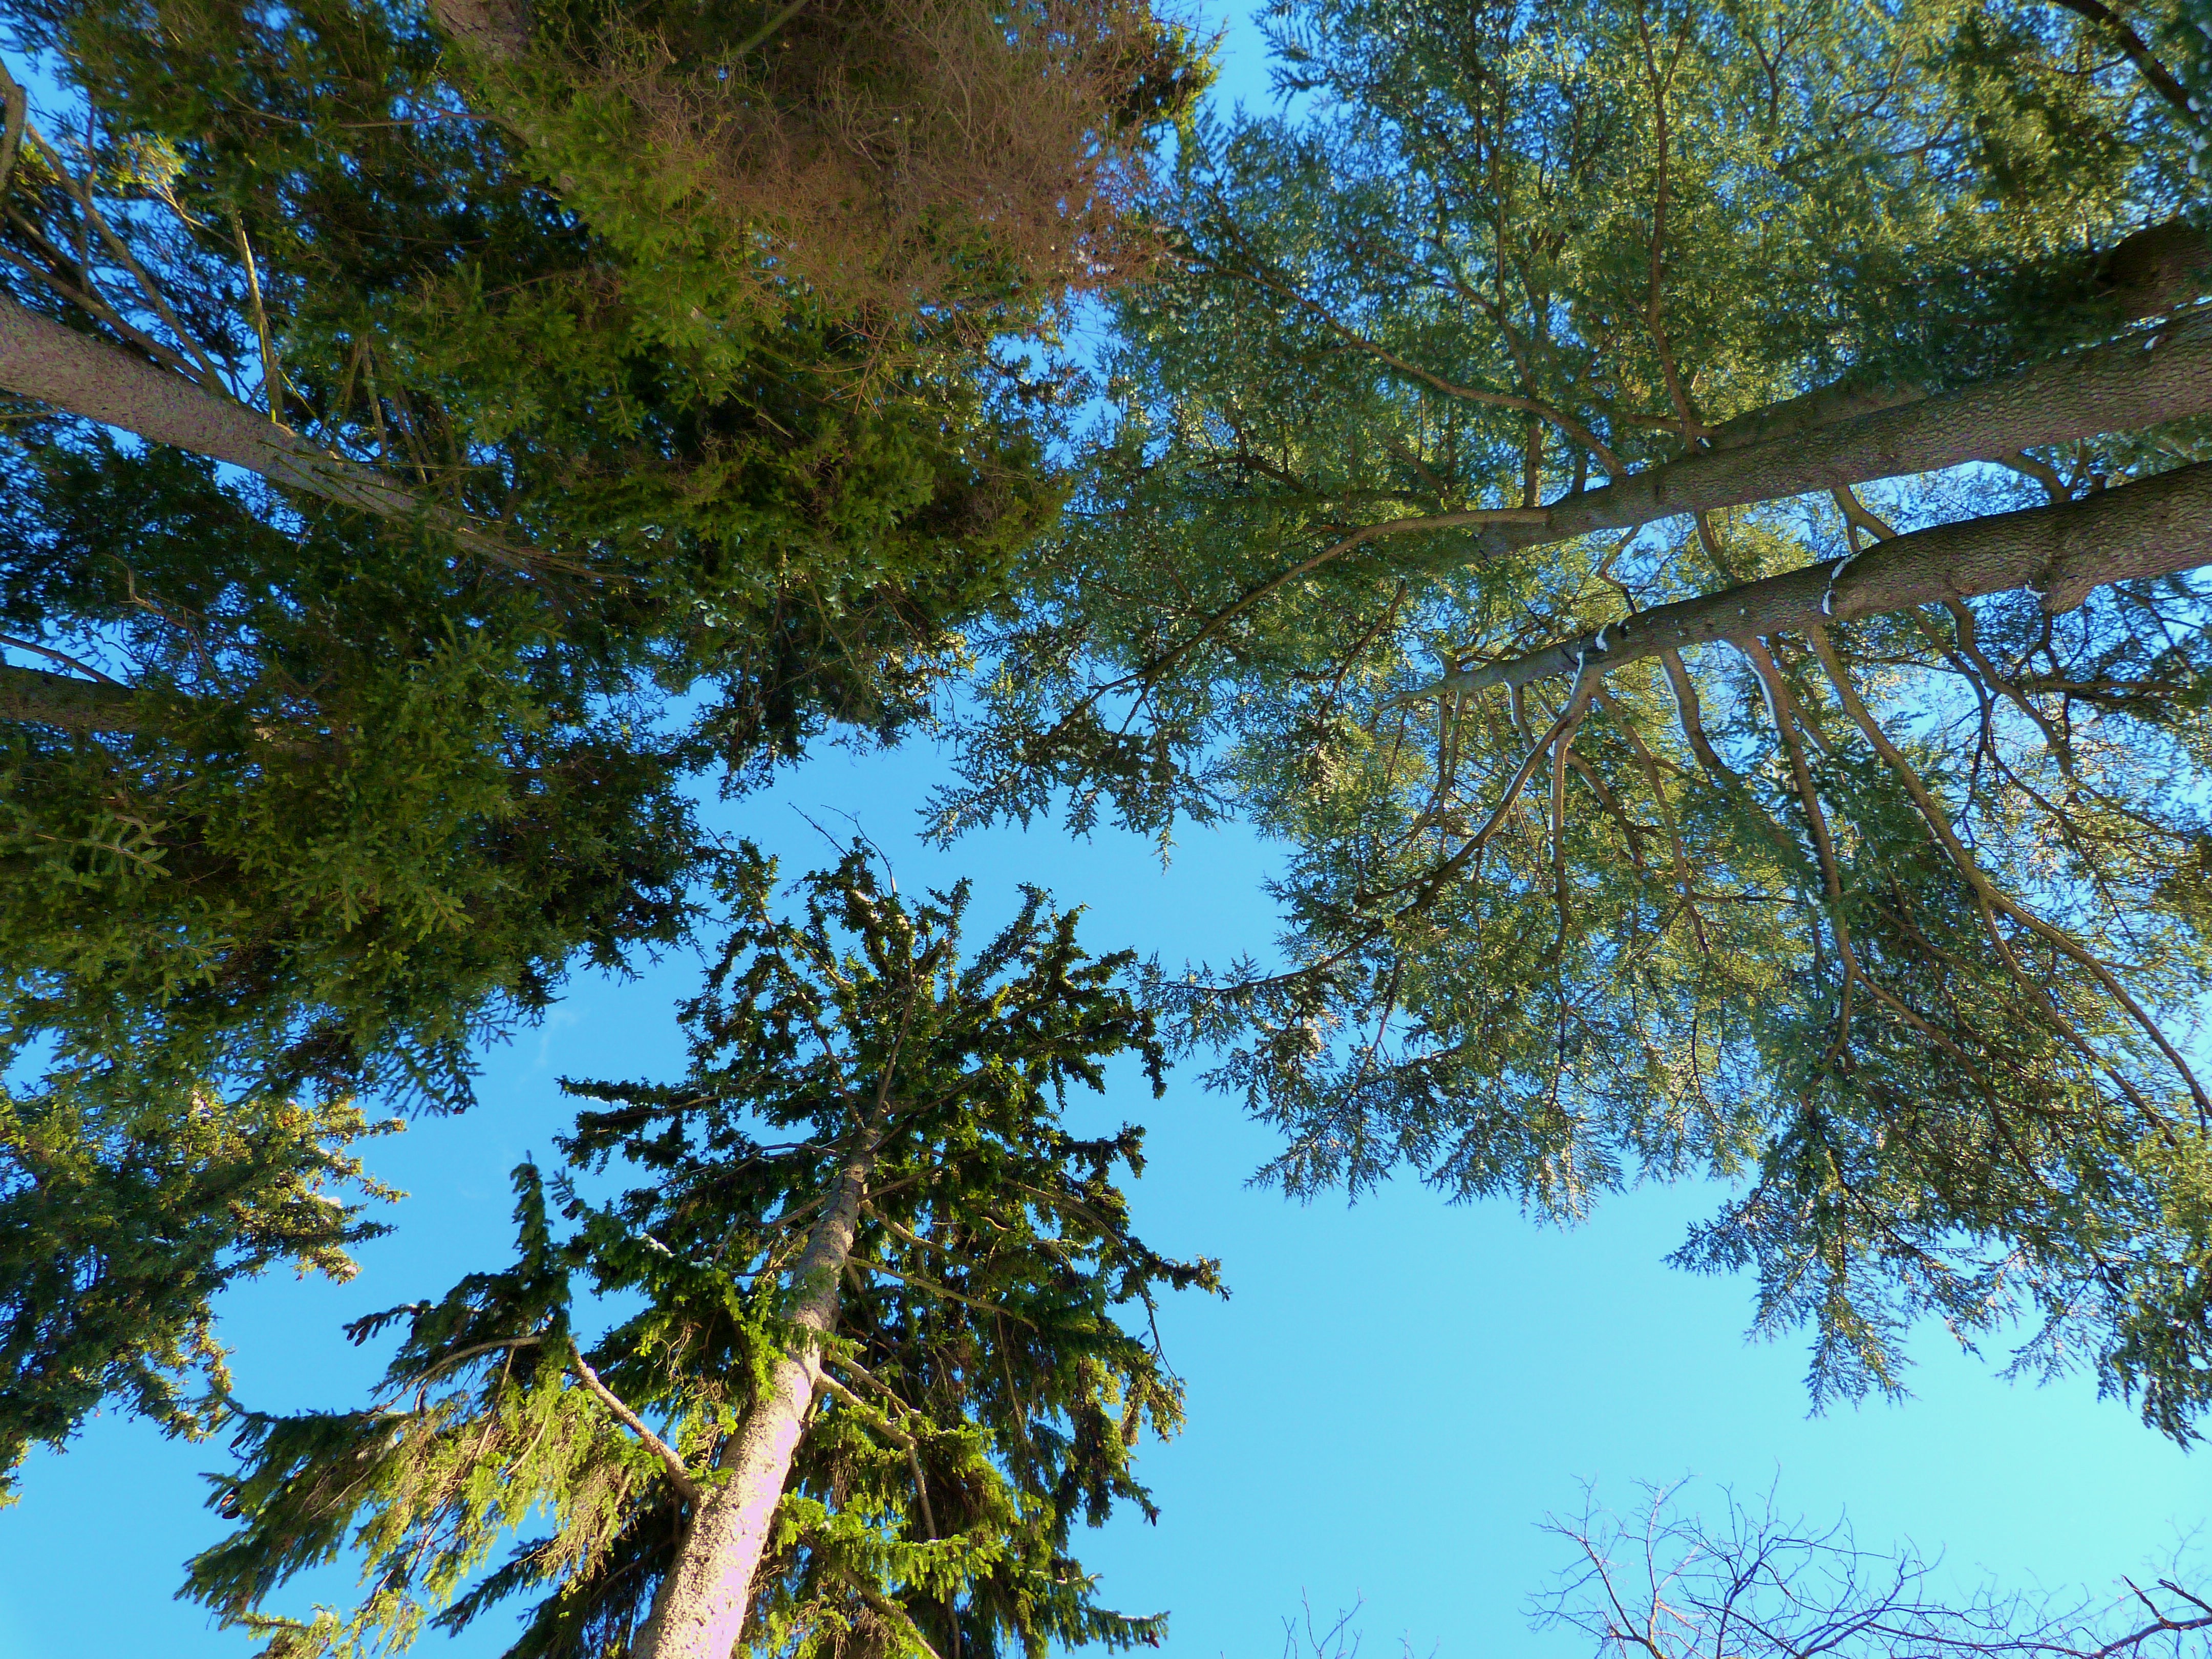
tree, nature, forest, branch, plant, sky, sunlight, leaf, autumn, contrast, botany, blue, season, trees, spruce, landscapes, woodland, habitat, ecosystem, biome, natural environment, woody plant, temperate coniferous forest, land plant